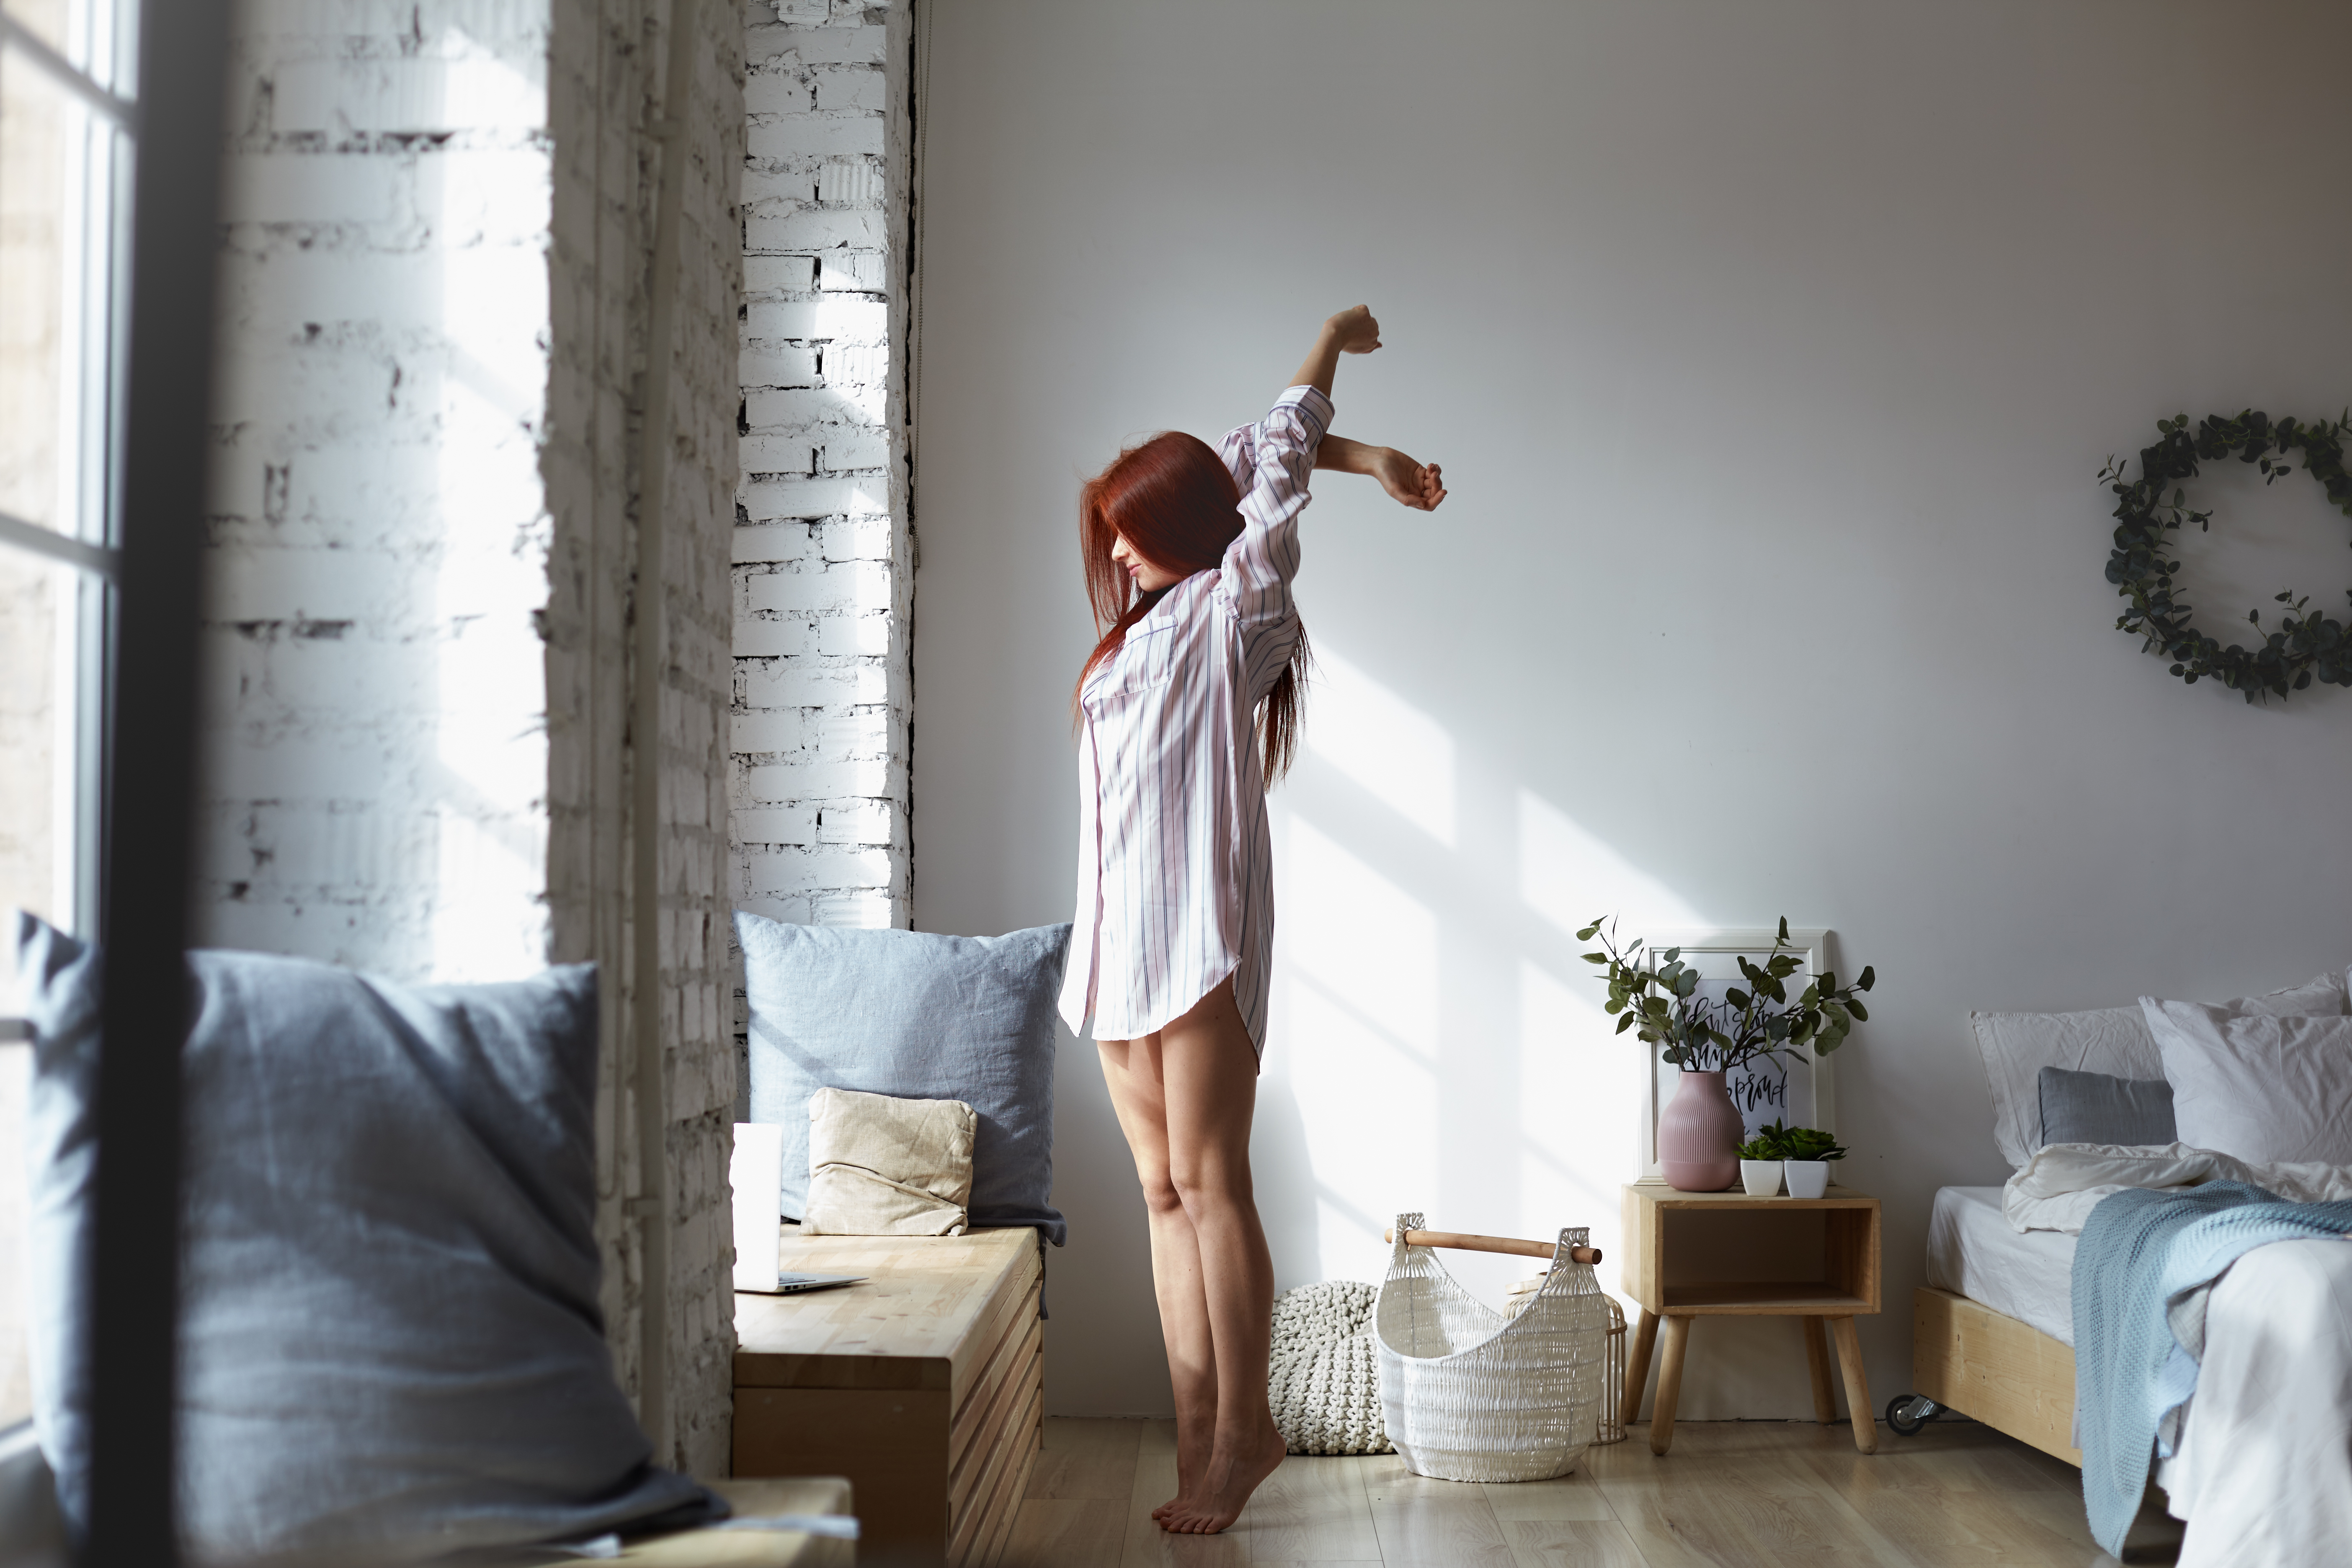
morning, bedroom, female, home, bed, waking, young, happy, woman, awake, beautiful, relaxation, adult, girl, white, relax, lifestyle, person, room, indoors, up, arms, caucasian, lazy, attractive, laziness, standing, stretch, joy, rest, wake, early, beauty, stretching, sleep, raised, one, background, people, comfortable, house, window, floor, exercise, yoga, body, apartment, leisure, smile, pajamas, leg, fashion, furniture, interior design, textile, bed sheet, photography, linens, curtain, wood, plant, photo shoot, ceiling, wallpaper, comfort